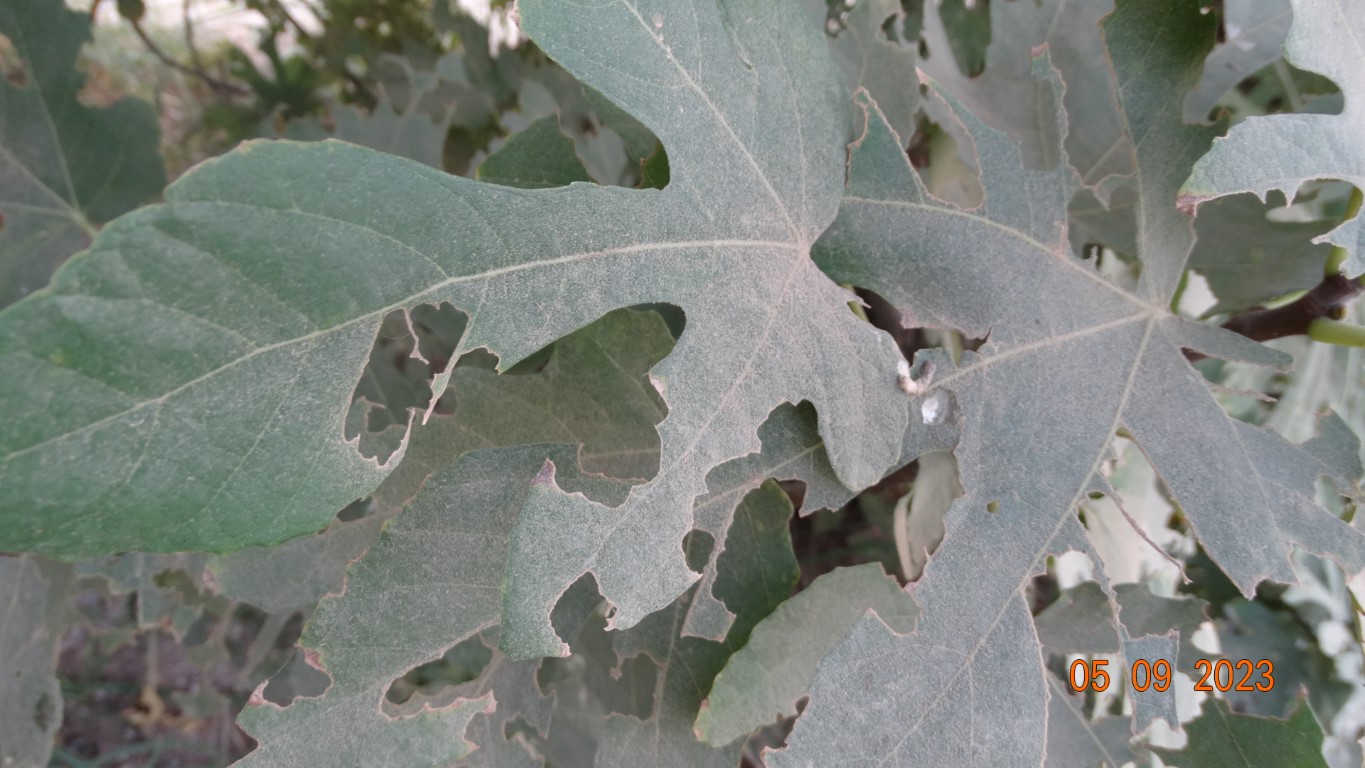
Label: infected